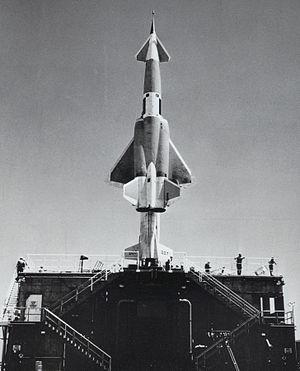
Le SM-64 Navaho est un missile de croisière supersonique intercontinental développé par North American Aviation entre 1946 et 1958. Il combine un étage de fusée et un étage propulsé par un statoréacteur volant à une vitesse un peu inférieure à Mach 3. Le programme, très ambitieux et très coûteux, a été annulé en 1957 avant d'être parvenu au stade opérationnel : le concept de missile de croisière supersonique sur lequel reposait le Navaho était beaucoup moins efficace que celui des missiles balistiques intercontinentaux qui s'étaient développés en parallèle au cours des années 1950. Le programme Navaho a néanmoins permis de mettre au point des techniques avancées dans le domaine des moteurs-fusées et du guidage inertiel qui ont été utilisées avec profit par les missiles et les lanceurs développés par la suite.